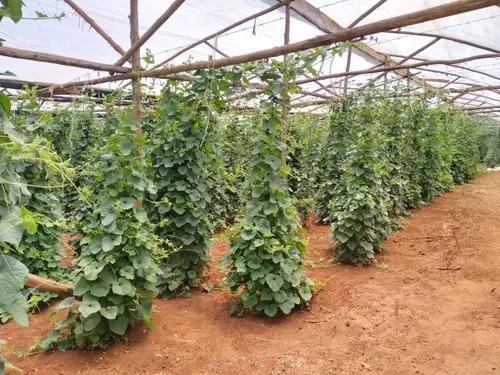
Shamba la kilimo ndani ya chafu linaloonekana likiwa na mimea mingi ,iliyopangwa kwa safu.Mimea hiyo imetambaa juu ya nguzo ndefu za mbao, ikionyesha kuwa inakuwa wima.Udongo chini ya mimea ni mwekundu.Paa la chafu linaonekana kufunikwa na plastiki nyeupe.